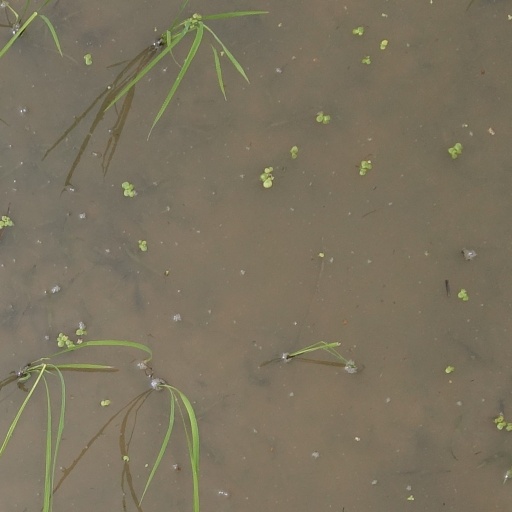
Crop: rice